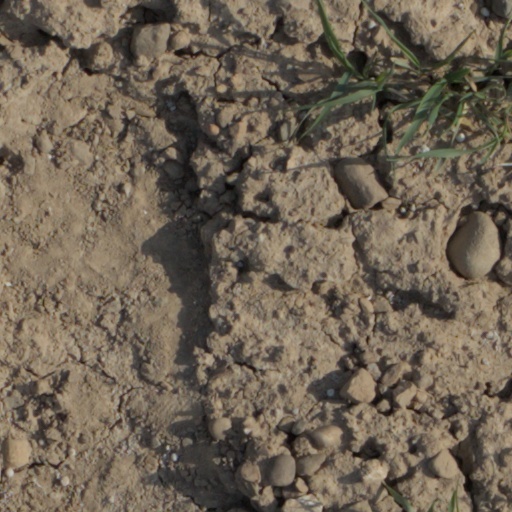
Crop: wheat